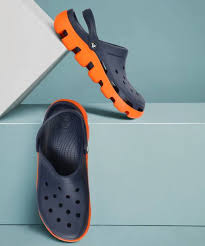
Label: Clog